Alex Pareene

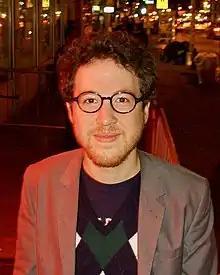
Pareene in New York, May 2012

Alex Pareene (born ) is an American journalist, writer, and editor. He was the editor-in-chief of the online news magazine "Gawker". Pareene later served as a senior editor at "Deadspin" and editor-in-chief of "Splinter News", before becoming a staff writer at "The New Republic". As of 2022, he published "The AP (Alex Pareene) Newsletter".